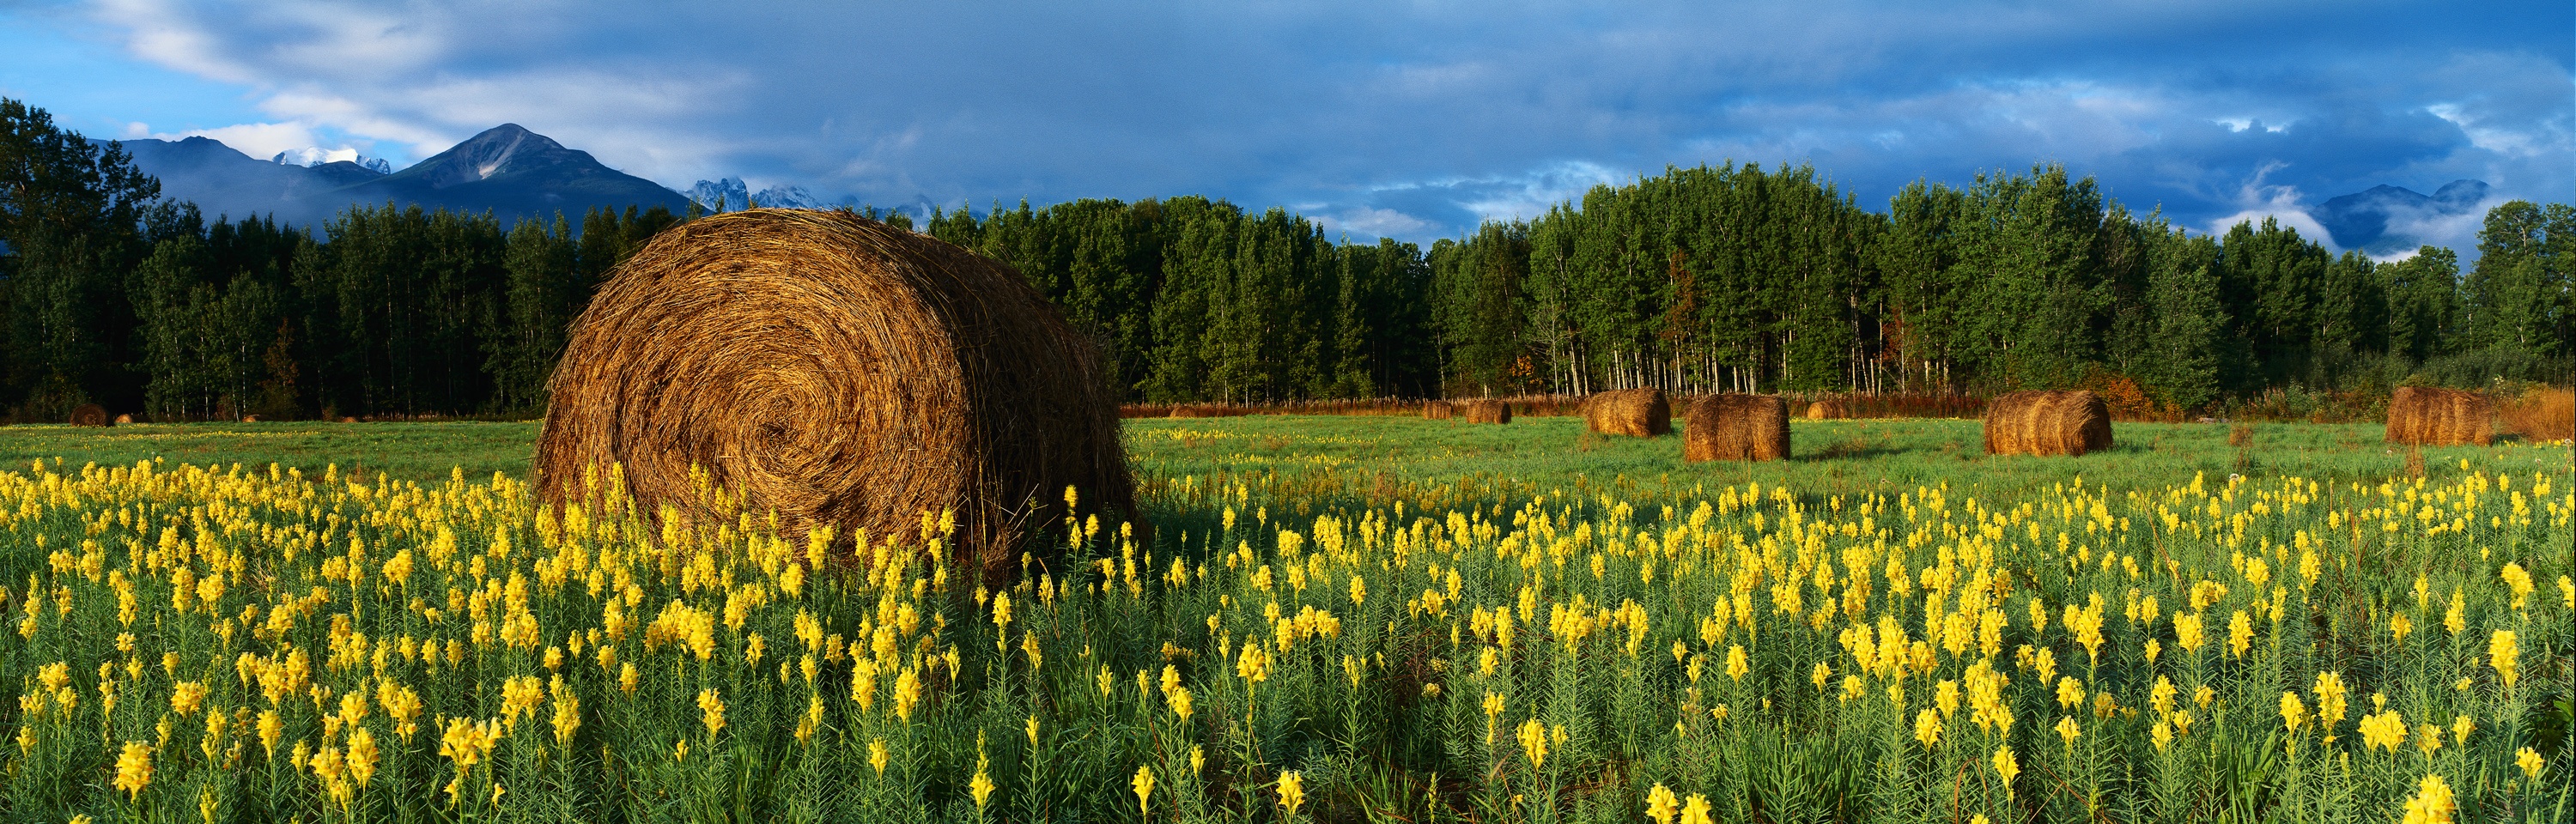
tree, nature, grass, wilderness, plant, hay, field, meadow, prairie, flower, panorama, crop, pasture, scenery, agriculture, wildflower, grassland, habitat, s, ecosystem, fall flowers, rural area, grass family, land plant